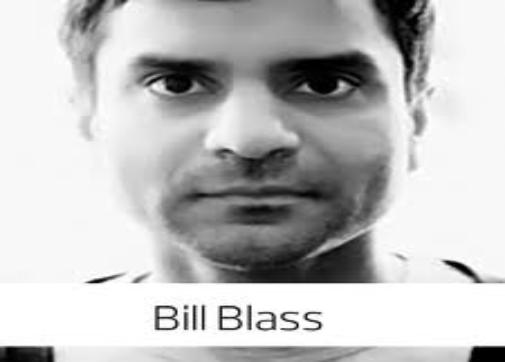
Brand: Bill Blass
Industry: Clothes